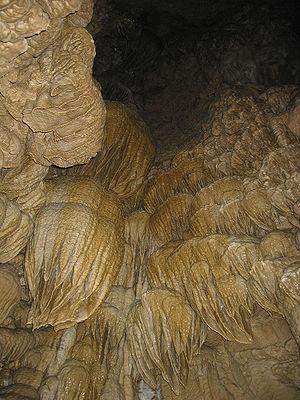
Cave Junction, constituée en 1948, est une ville du comté de Josephine dans l'Oregon aux États-Unis. D'après le recensement de 2010, la population de la ville comptait 1 883 habitants.